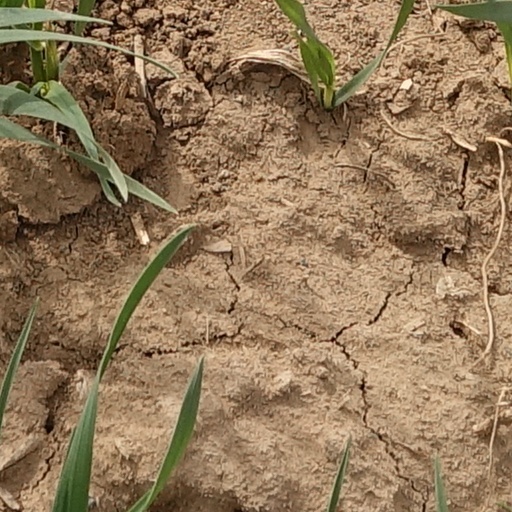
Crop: wheat